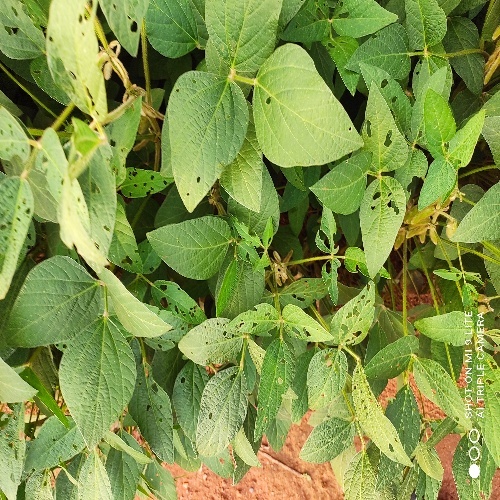
Label: Caterpillar